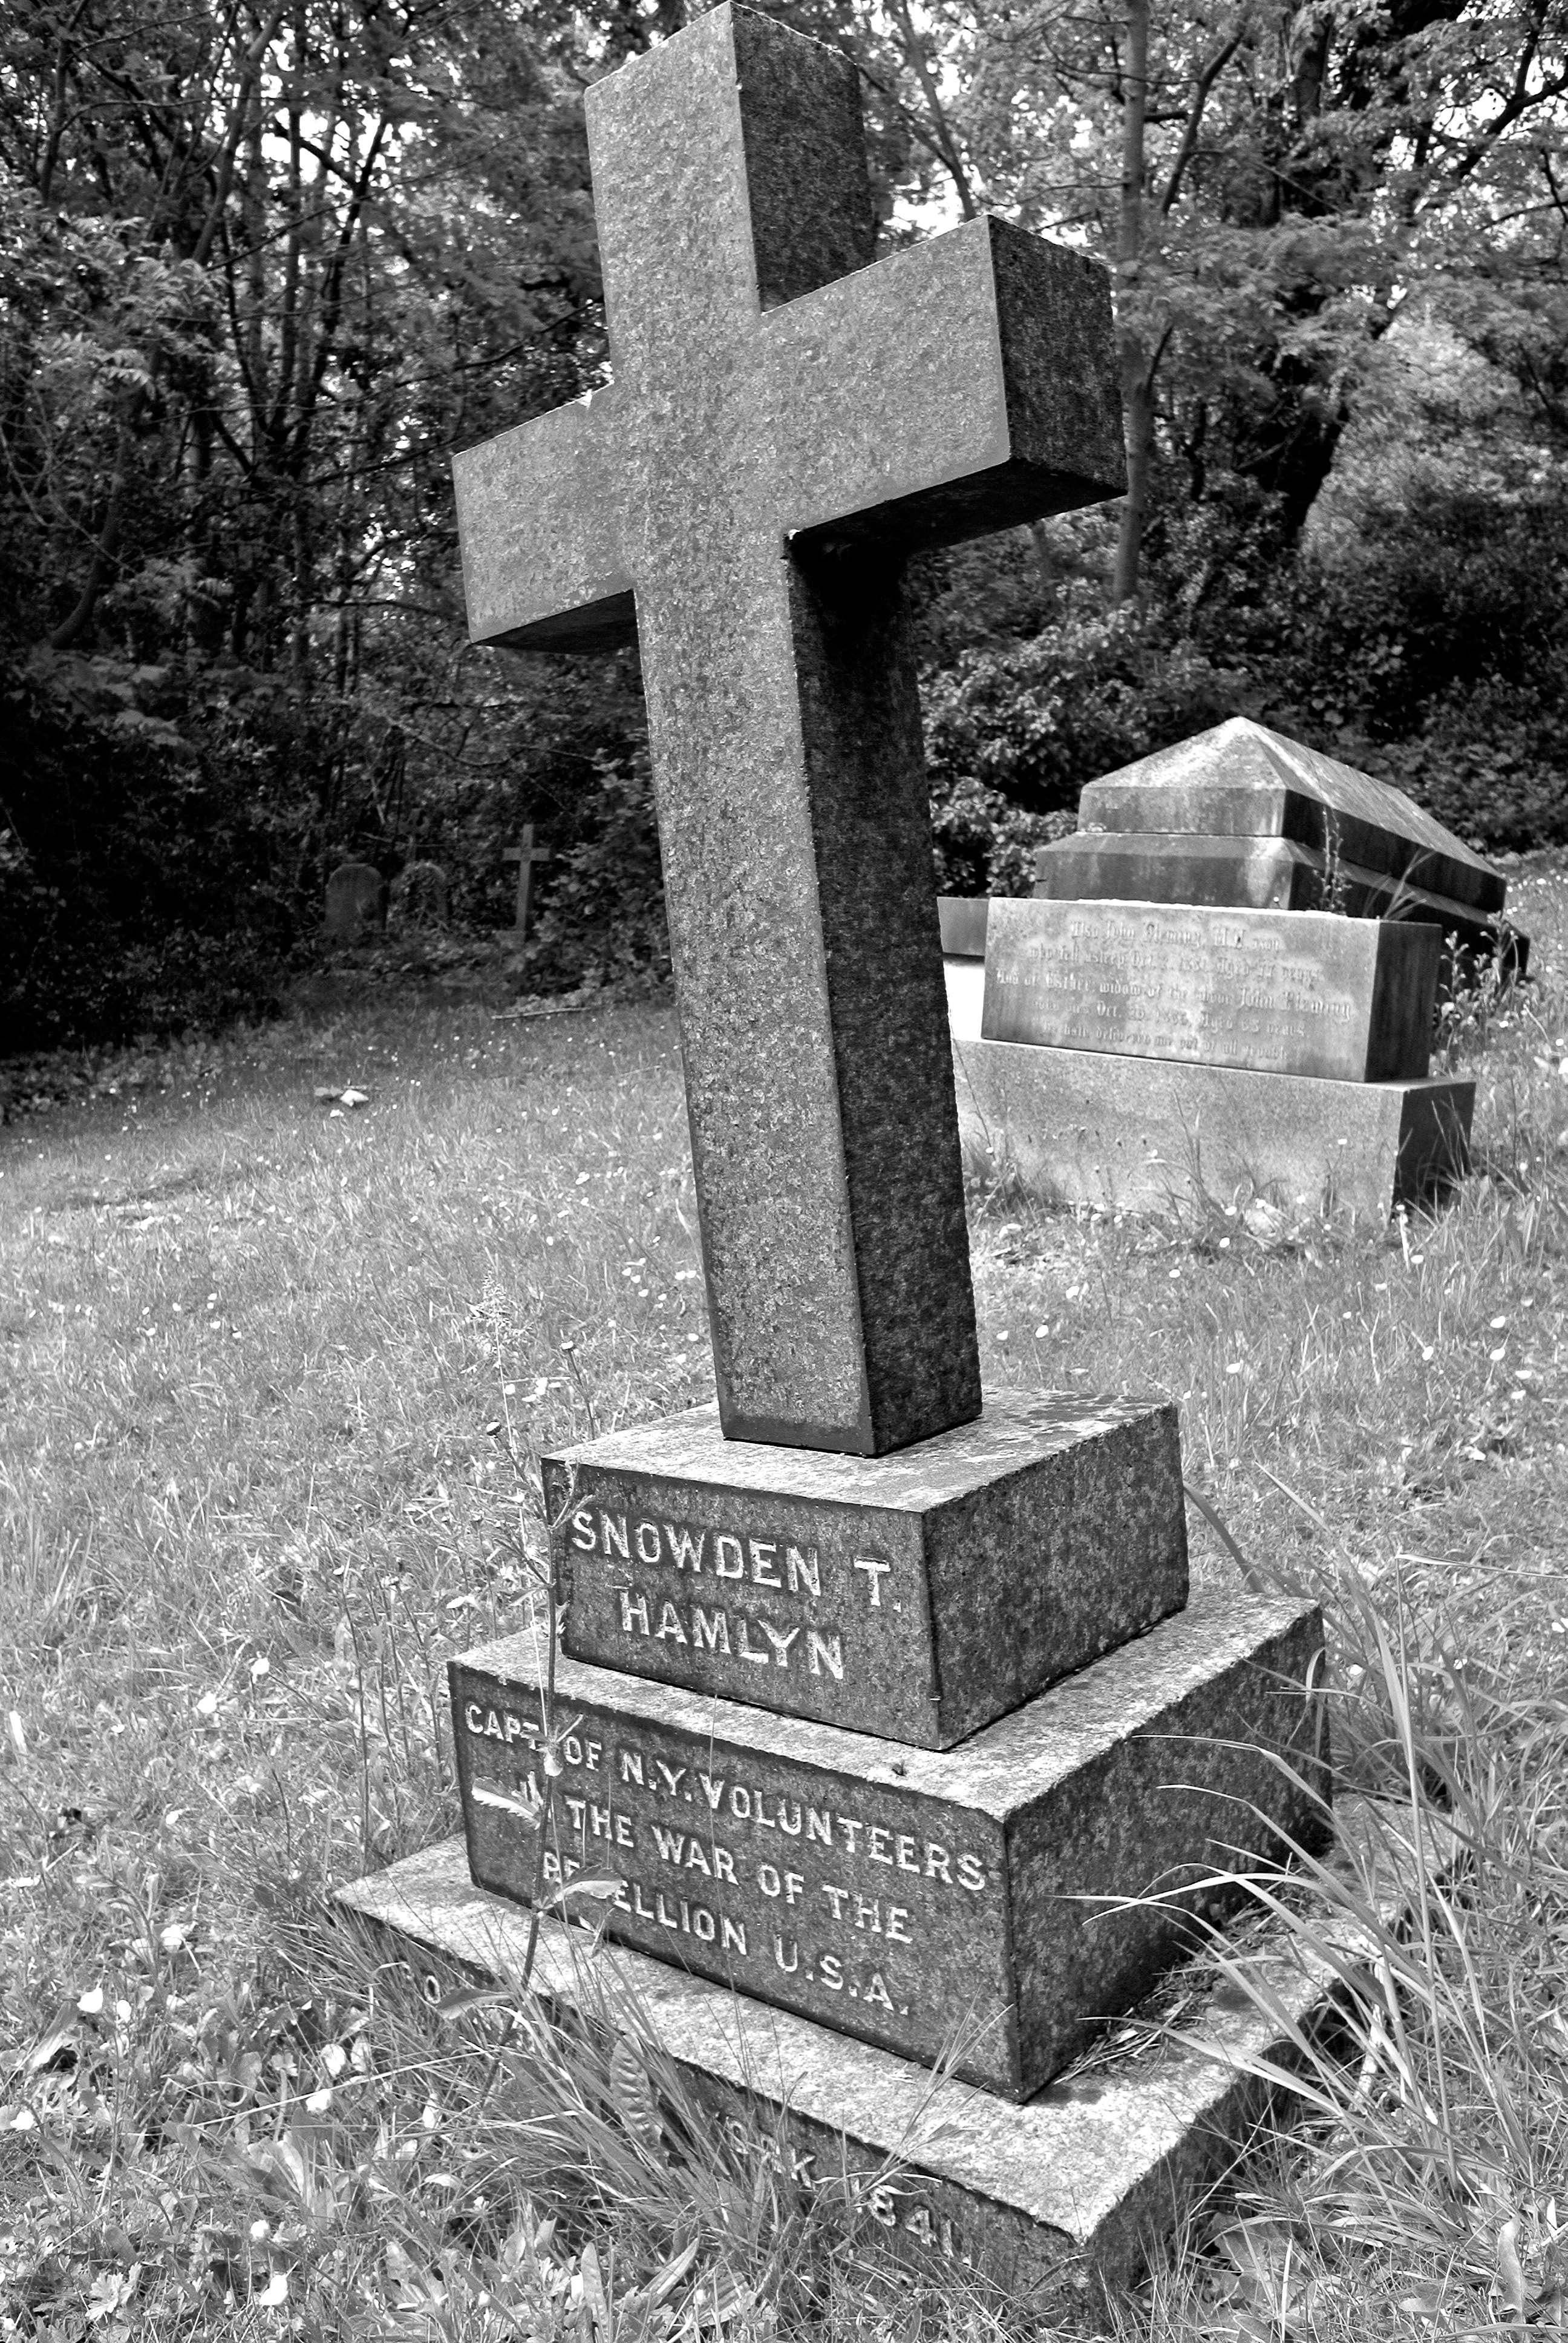
black and white, white, old, spooky, stone, monument, dark, europe, mystery, autumn, halloween, peace, cross, cemetery, black, monochrome, tombstone, death, uk, england, grave, sad, sculpture, religious, memorial, graveyard, scary, shadows, mysterious, gravestone, headstone, britain, tomb, sussex, funeral, burial, ghostly, brighton, stele, hallows, monochrome photography, bewitch